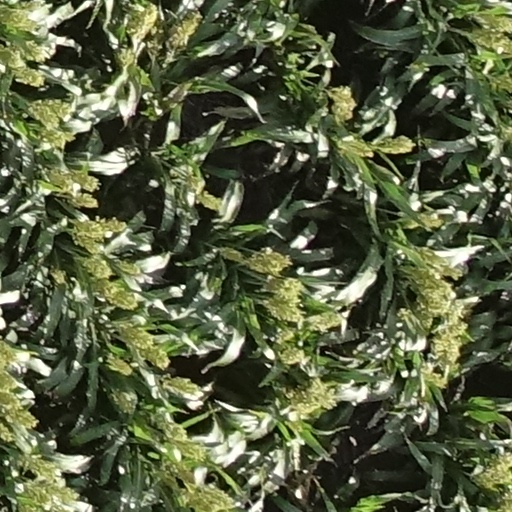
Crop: sorghum